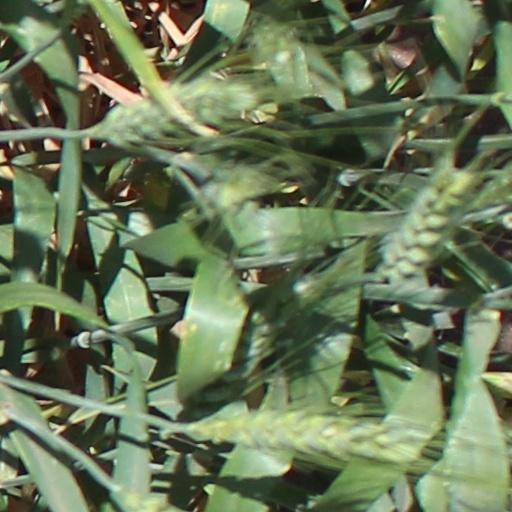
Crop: wheat